The Stranger Returns

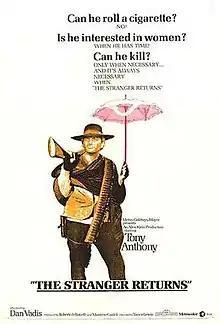
US film poster

The Stranger Returns (Italian: "Un uomo, un cavallo, una pistola", lit. "A Man, a Horse, a Gun") also known as Shoot First... Laugh Last!, is a 1967 Italian-West German-American Spaghetti Western film directed by Luigi Vanzi. It is a sequel to "A Stranger in Town".